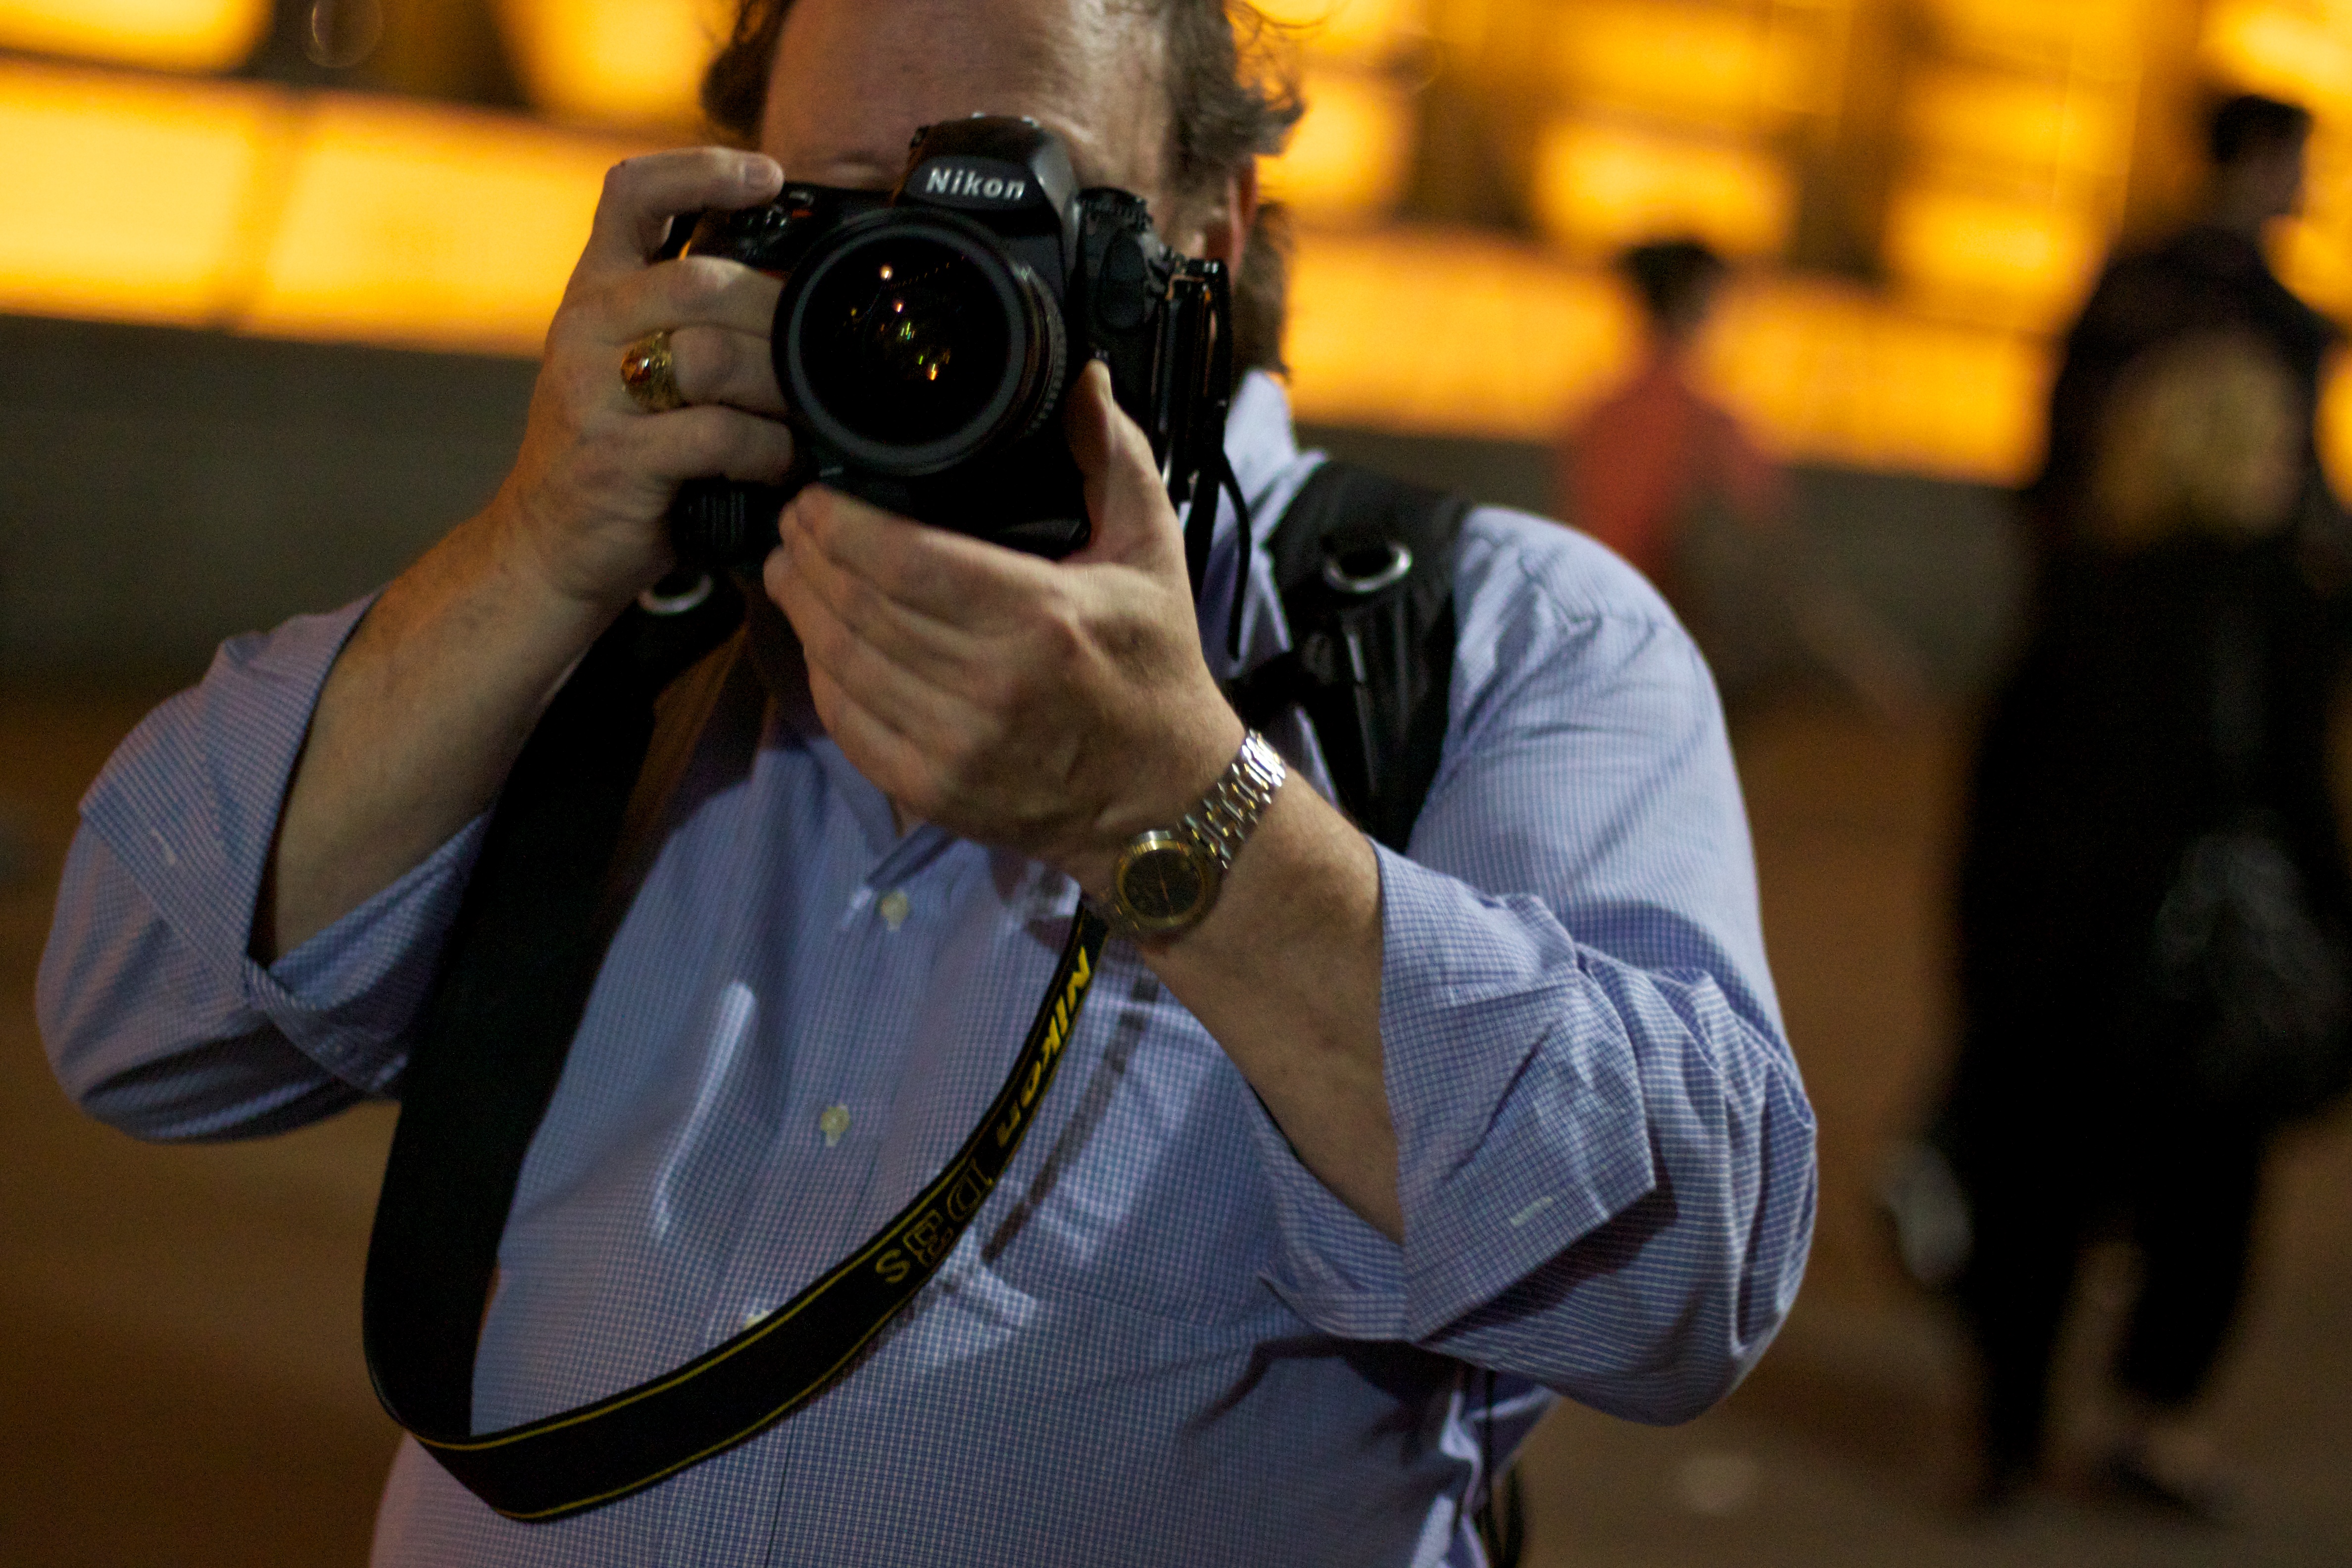
camera operator